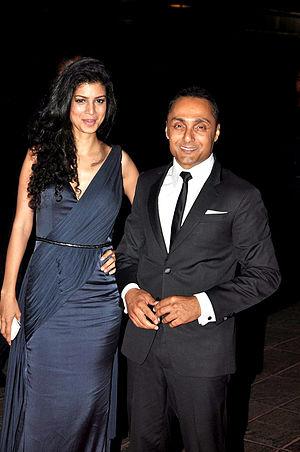
Tina Desai, de son nom complet Tena Babbar Desae, est une actrice et mannequin indienne, né le 24 février 1987. Elle est connue pour son rôle de Kala Dandekar dans la série télévisée Sense8.